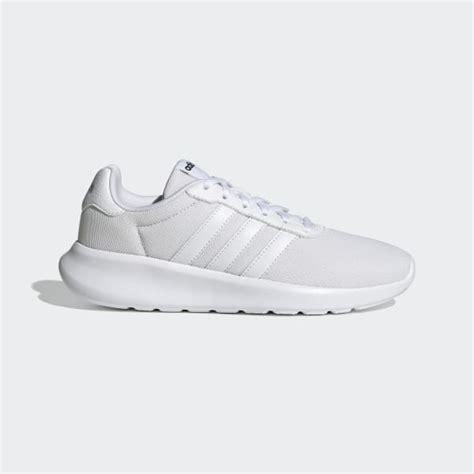
Brand: Adidas
Model: Lite Racer